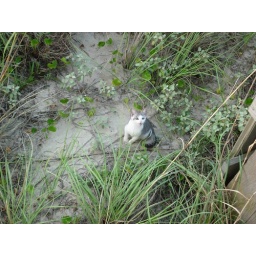
This kitten was under our balcony every day, mewing. One day a boy fed her bacon!